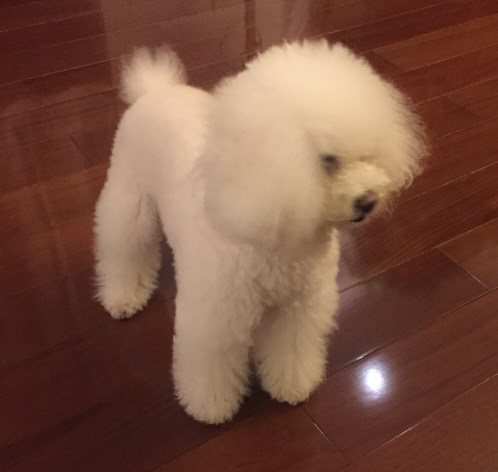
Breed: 7449-n000128-teddy